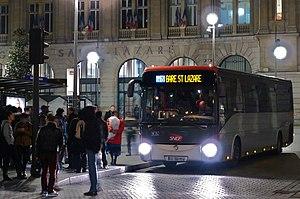
Bus Noctilien N151 à la Gare Saint-Lazare